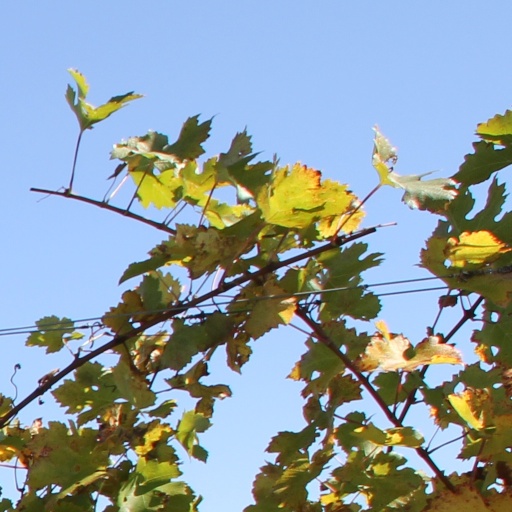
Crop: grape